Giovanni Battista Quilici

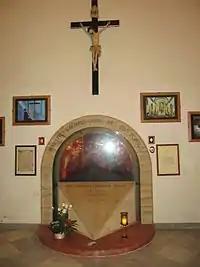
Tomb in Livorno.

In mid-1985 a gathering of priests for a conference in Livorno requested Bishop Alberto Ablondi to consider the potential for a canonization cause for the late priest and on 27 April 1992 a formal request was made to Ablondi that a process soon be initiated. The cause commenced in Livorno under Pope John Paul II on 21 January 1994 after the Congregation for the Causes of Saints issued the official "nihil obstat" ('nothing against') to the cause and titled Quilici as a Servant of God. Ablondi inaugurated the diocesan process on 17 June 1994 and oversaw its successful conclusion on 20 June 1998. The C.C.S. issued validation to this process in Rome on 12 November 1999 and received the official Positio dossier from the postulation in 2013.